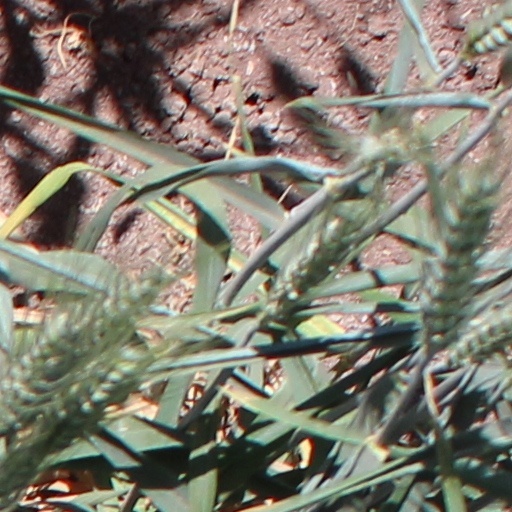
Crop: wheat